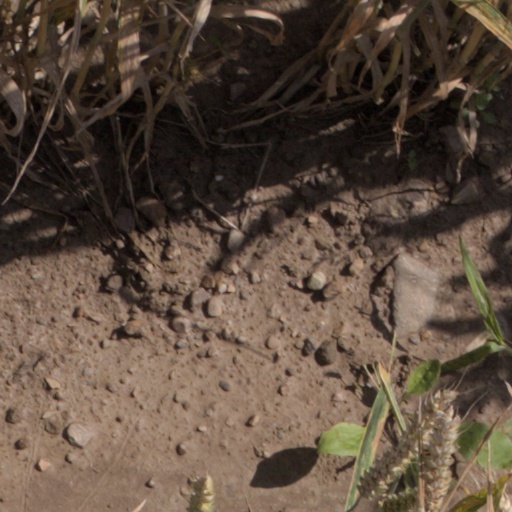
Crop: wheat